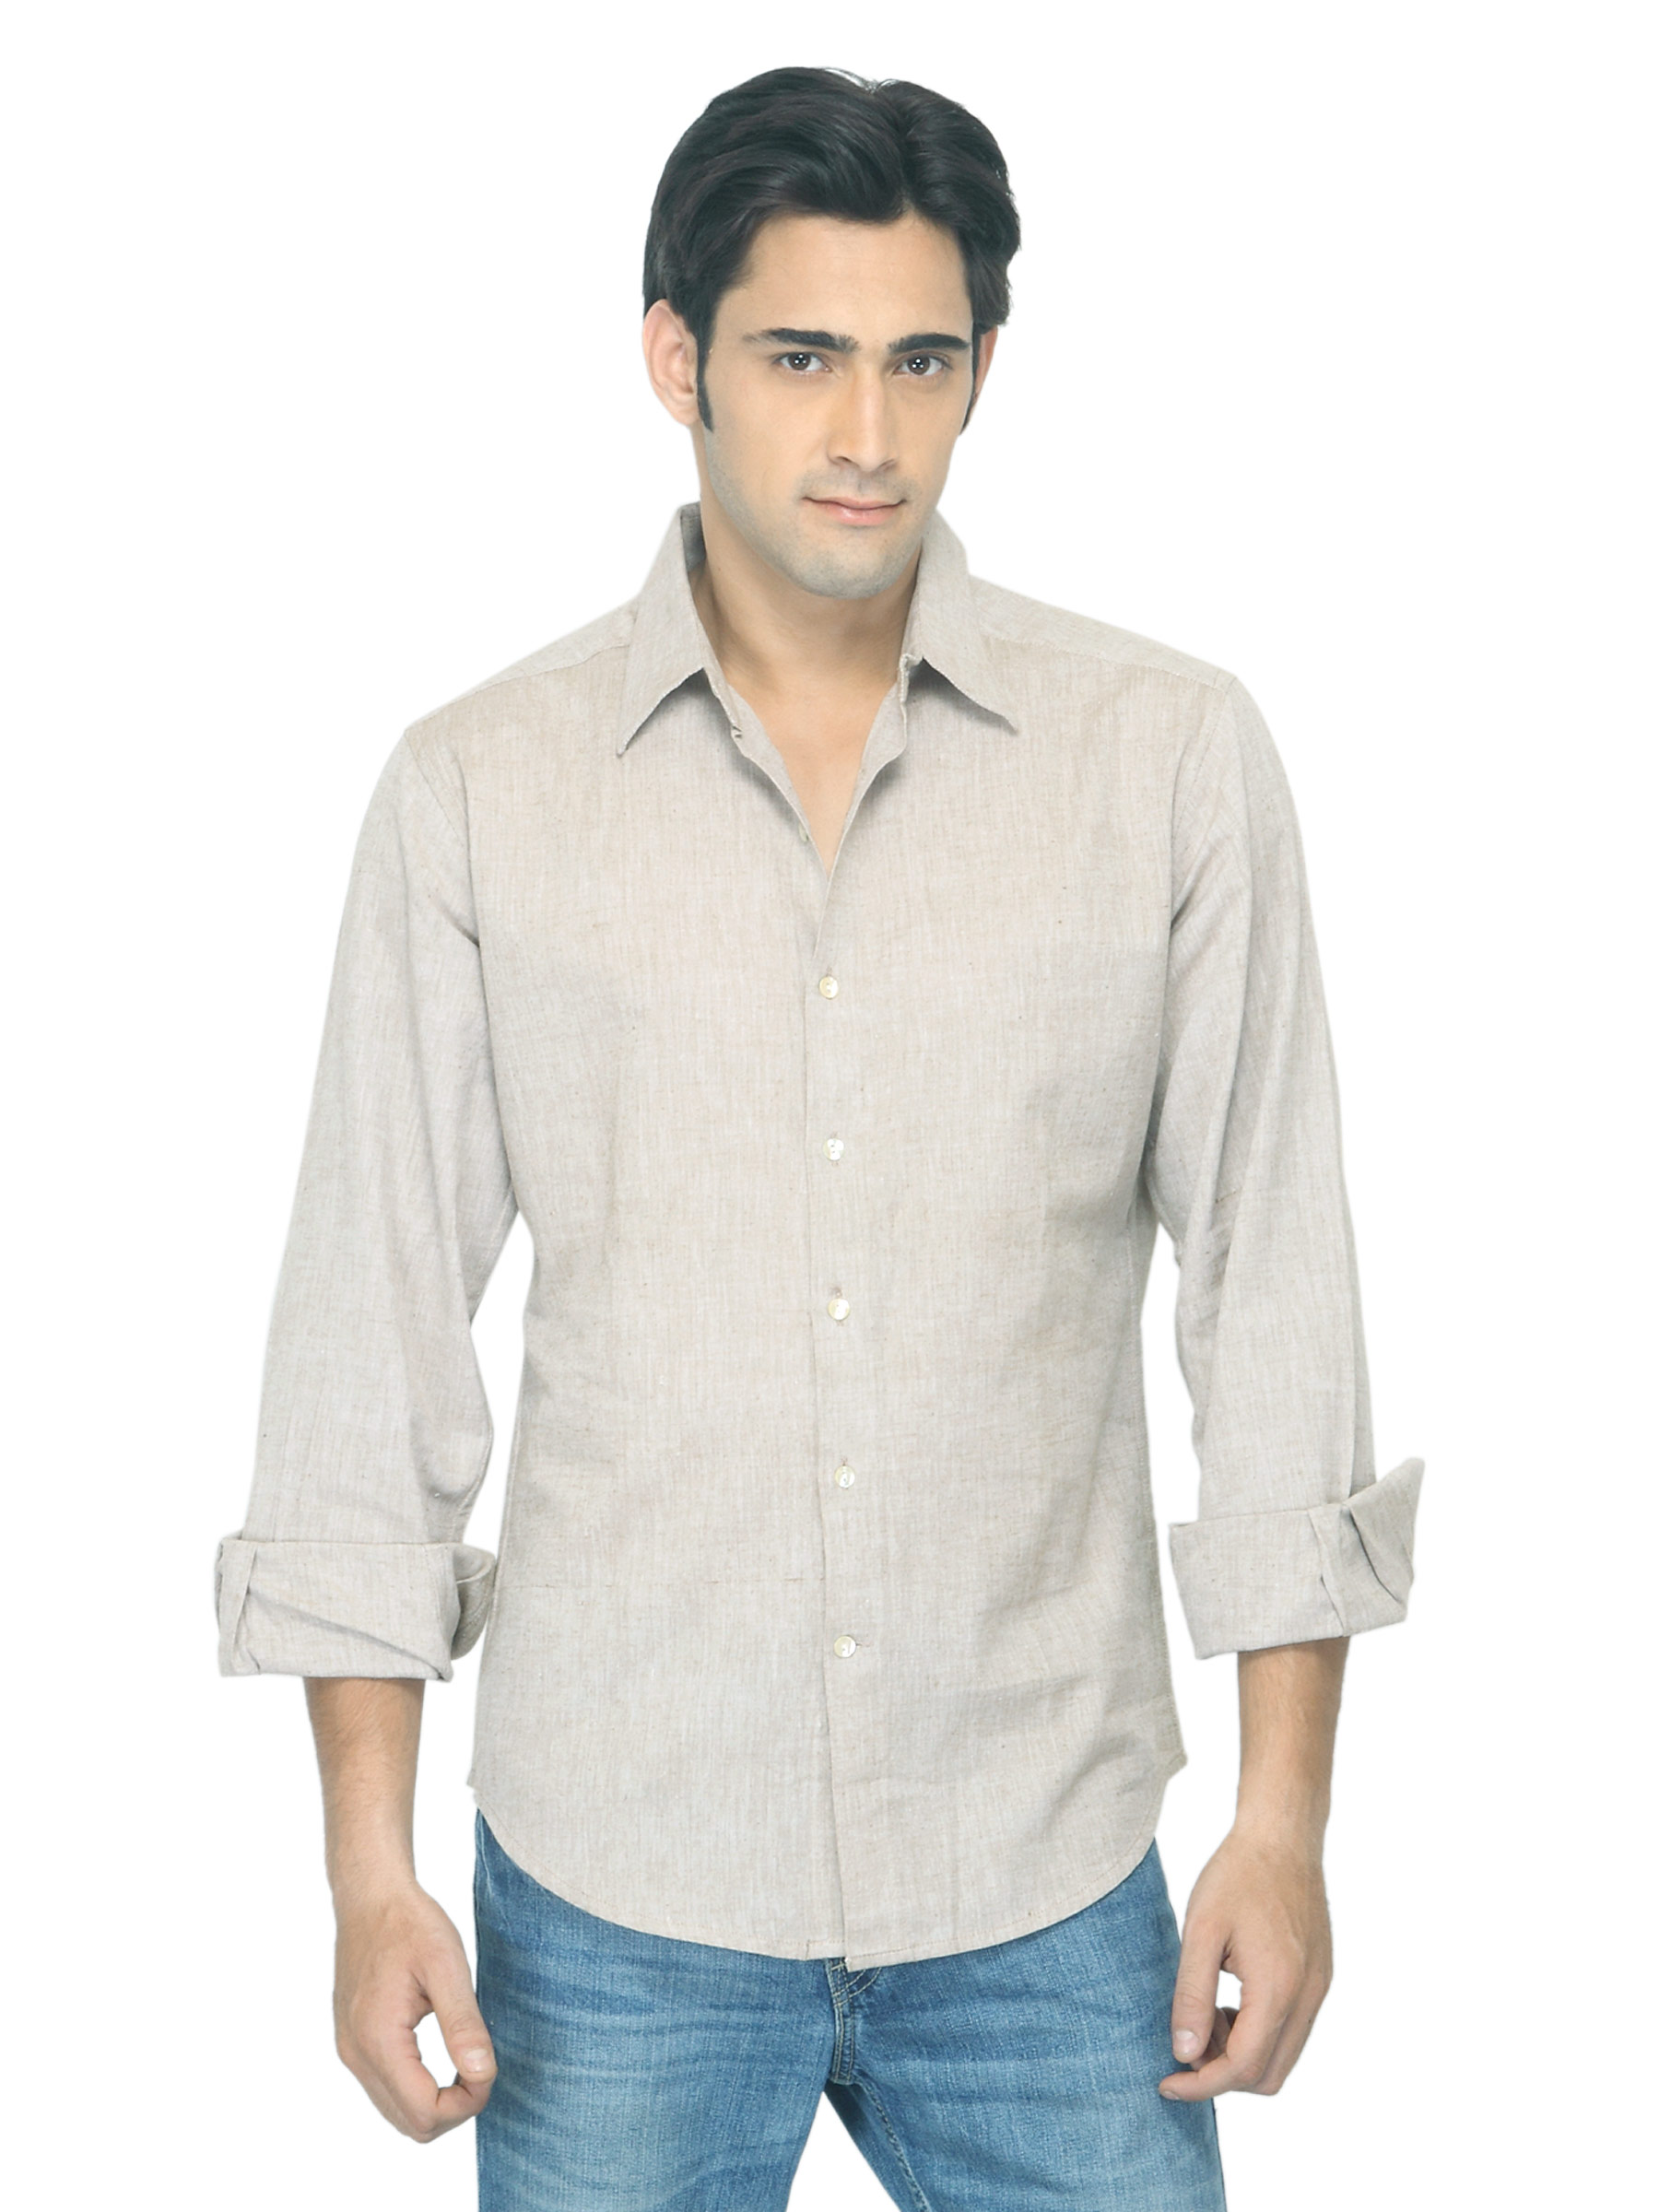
Fabindia Men Beige Shirt
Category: Apparel / Topwear / Shirts
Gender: Men
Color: Beige
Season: Summer 2012
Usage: Ethnic